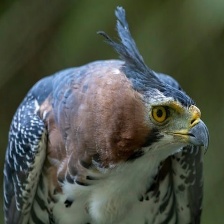
Species: ORNATE HAWK EAGLE
Scientific name: SPIZAETUS ORNATUS